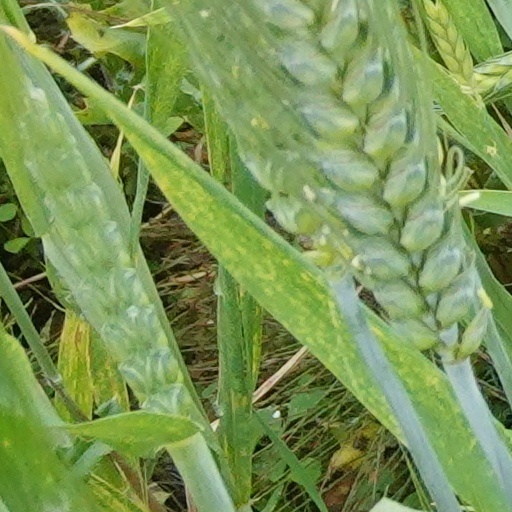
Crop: wheat